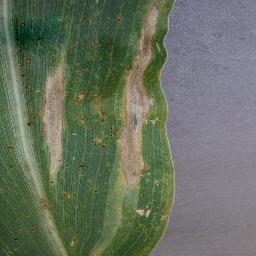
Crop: corn
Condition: (maize)_northern_blight